Alexander Ross Clarke

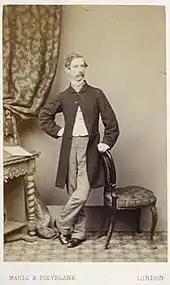

Superintendent James retired in 1875 and he was succeeded by his deputy, Colonel John Cameron. He died suddenly in 1878 and after his death Clarke was made acting head of the Survey until the appointment of Colonel Anthony C. Cooke. It was surprising that Clarke himself was not appointed. Three years later the War Office intervened in his career once again; "an official of a well-known type woke up to the fact that he had been at a home station ("i.e." the Survey at Southampton) for twenty-seven years, and he was ordered to go to Mauritius" . Clarke, a man of some-what hasty temper (Close), strongly resented this summary order which involved such a complete break with his life's work and he promptly sent in his resignation from the Army. Despite protestations to the War Office from the scientific establishment, Clarke's resignation was allowed to stand. "Clarke's retirement was a veritable disaster for the Survey, and his departure lowered the whole tone and scientific status of the department for many a long year." .